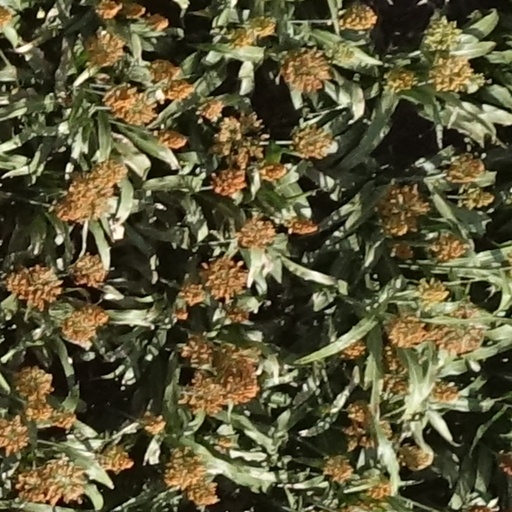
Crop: sorghum